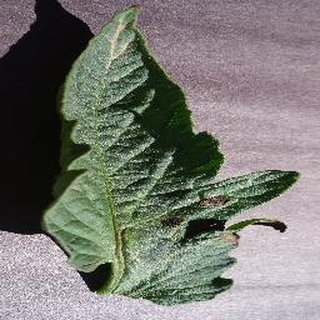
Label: tomato_early_blight